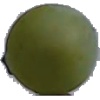
Label: Grape White 4